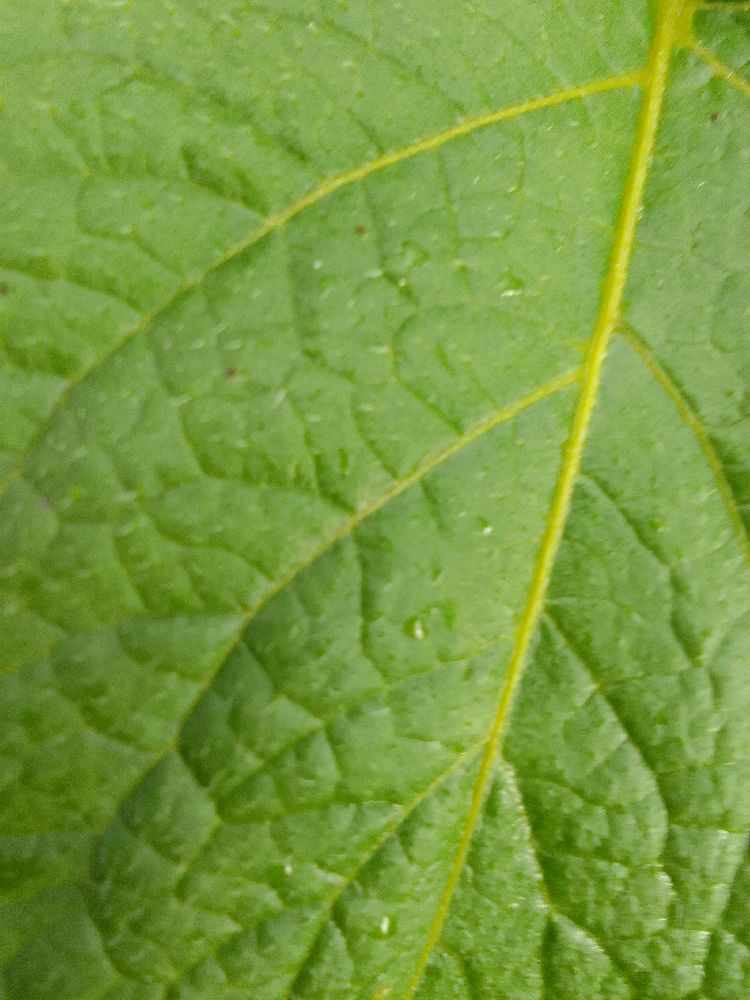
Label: Healthy